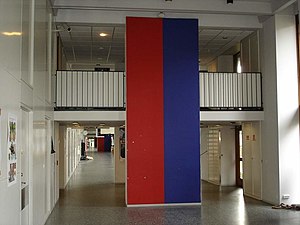
Kultur i København / Kunst i det offentlige rum / 1950 og frem
Albert Mertz' udsmykning af Landbohøjskolens vandrehal fra 1972
Billede af udsmykning udført af kunstneren Albert Mertz til Landbohøjskolens vandrehal i 1972 Tilladelse til at bruge billedet på Wikipedia er givet af Lone Mertz. Fotograf og upload af billede; Nis Rømer under vilkårene: CC share alike 3.0
København kan tilbyde et bredt spektrum af kulturoplevelser, der spænder fra Den lille Havfrue, Amalienborg og Fælledparken til Michelin-restauranter og Det Kongelige Teater. Nationalmuseet og Statens Museum for Kunst er nogle af de største og mest besøgte museer.